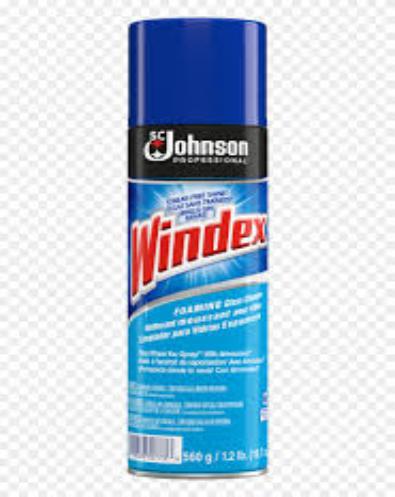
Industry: Necessities